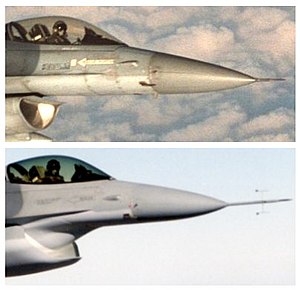
General Dynamics F-16 Fighting Falcon / Specifikationer (F-16C Block 50)
Test af motorindsugningen til F-35 på et F-16 testfly. Den normale indsugning kan ses på det øverste billede
General Dynamics F-16 Fighting Falcon er en enmotors supersonisk multirolle jagerbomber, oprindeligt udviklet af General Dynamics for United States Air Force. Designet som en dagjager, beregnet på at opnå luftoverlegenhed, blev flyet videreudviklet til et succesfuldt bombefly/natjager/altvejrsjager multirollefly. Over 4.600 fly er blevet bygget siden produktionen blev godkendt i 1976. Selv om flyet ikke længere bliver indkøbt af U.S. Air Force, bliver forbedrede versioner stadig solgt til eksportkunder. I 1993 solgte General Dynamics sin flyproduktion til Lockheed Corporation, som senere blev en del af Lockheed Martin efter en sammenlæging i 1995 med Martin Marietta.